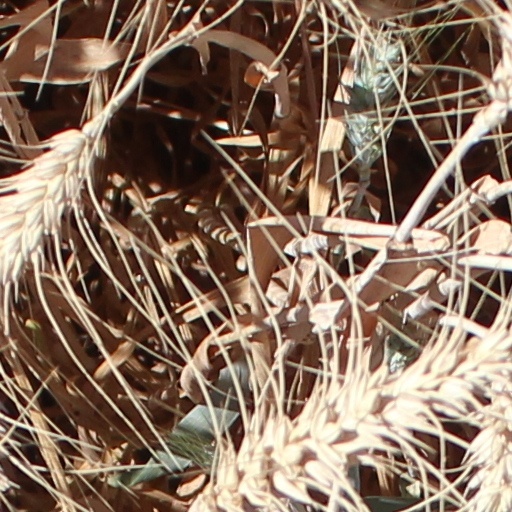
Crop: wheat